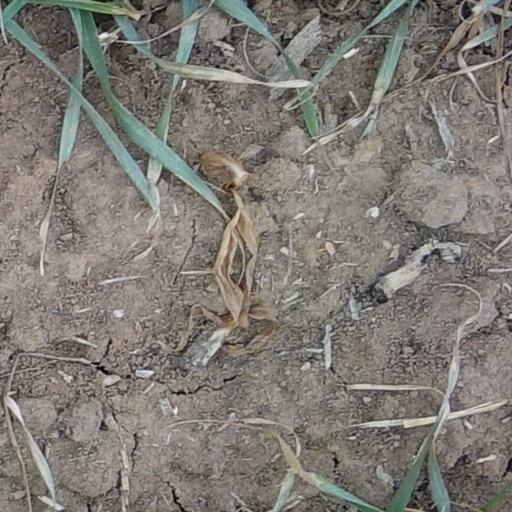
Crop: wheat